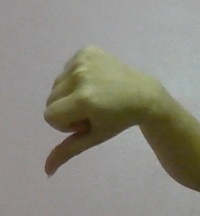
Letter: waw